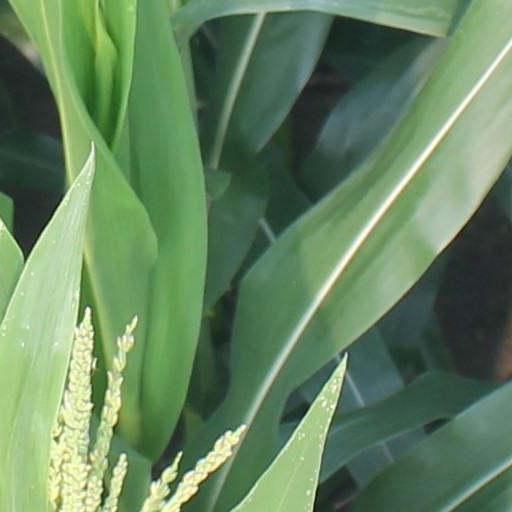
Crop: maize; corn